George North, 3rd Earl of Guilford

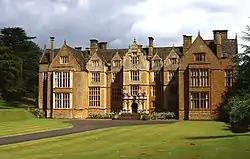
Wroxton Abbey.

Guilford was the eldest son of Frederick North, 2nd Earl of Guilford (commonly known as Lord North) who served as Prime Minister of Great Britain from 1770 to 1782, and his wife Anne (née Speke), Ranger of Bushy Park from 1771 to 1797. Among his siblings were Francis North (later the 4th Earl), Catherine Anne North (wife of Sylvester Douglas, 1st Baron Glenbervie), Lady Charlotte North (wife of Lt.-Col. John Lindsay, a son of the 5th Earl of Balcarres), Frederick North (later the 5th Earl), and Lady Anne North (wife of John Baker-Holroyd, 1st Earl of Sheffield).